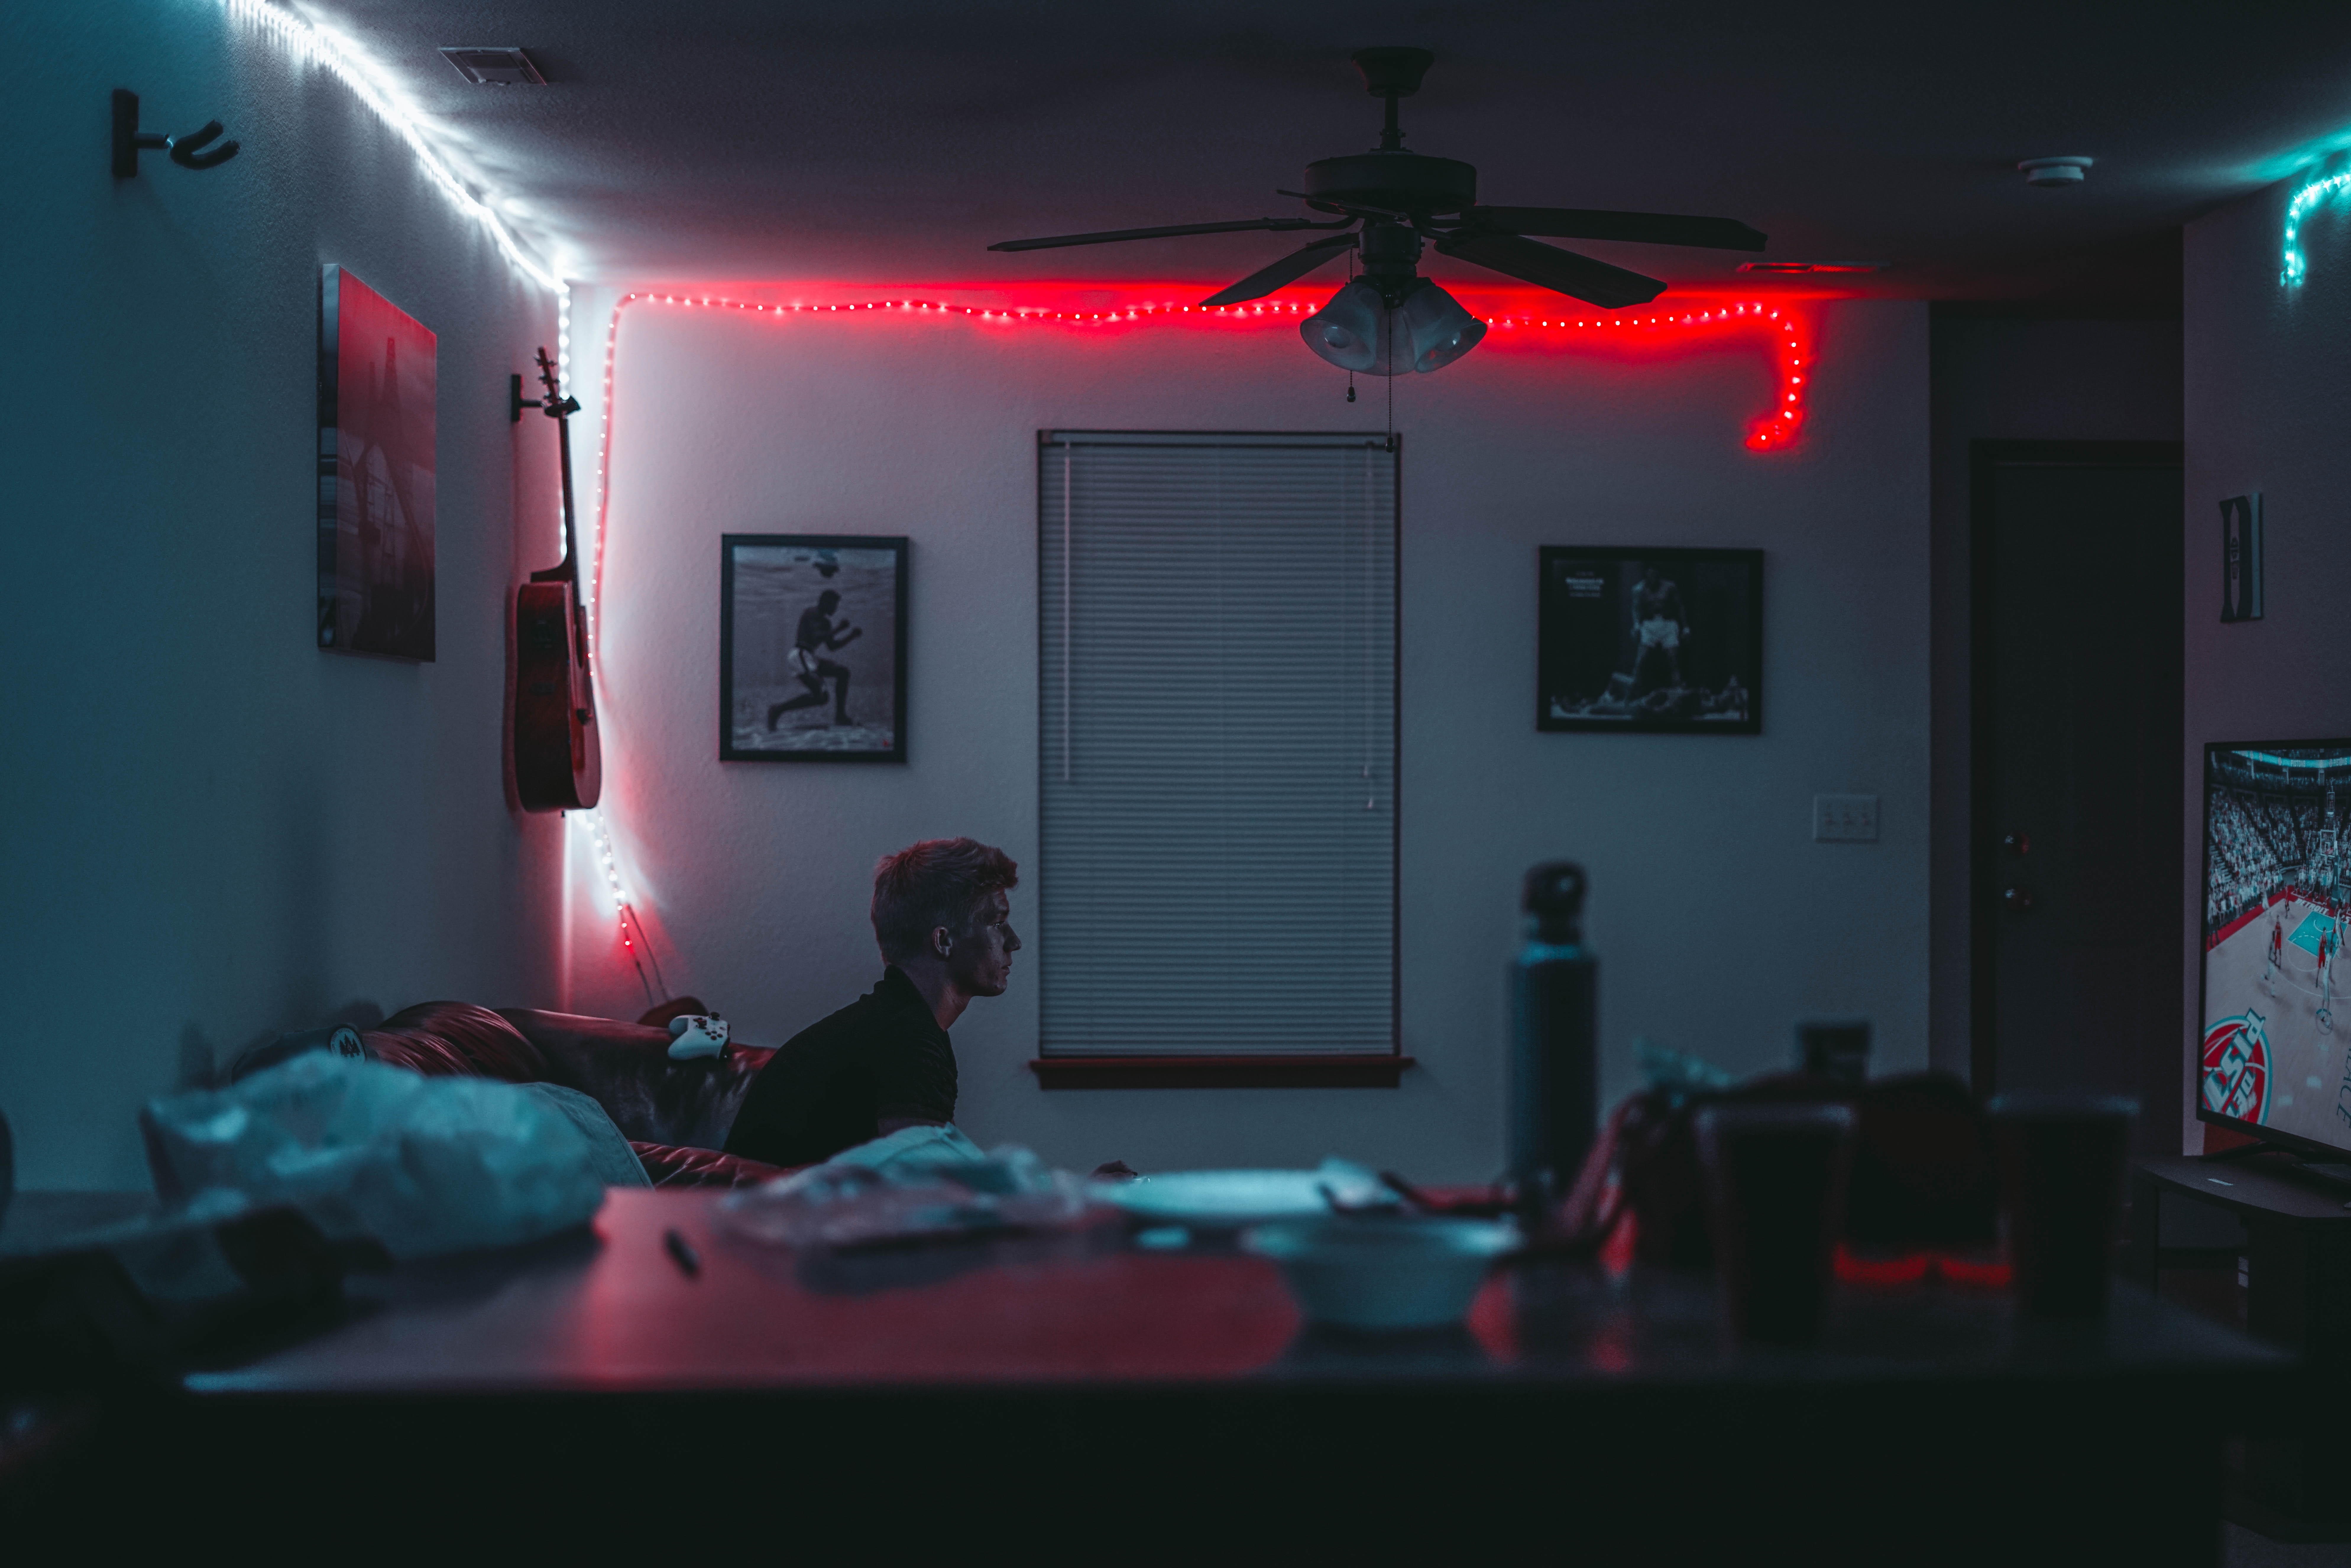
bar, room, stage, screenshot